Xerocrassa ebusitana

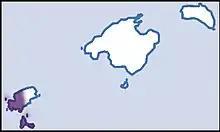
Distribution

This species is endemic to Spain, where it occurs on the Balearic islands of Ibiza and Formentera and their surrounding minor islands.